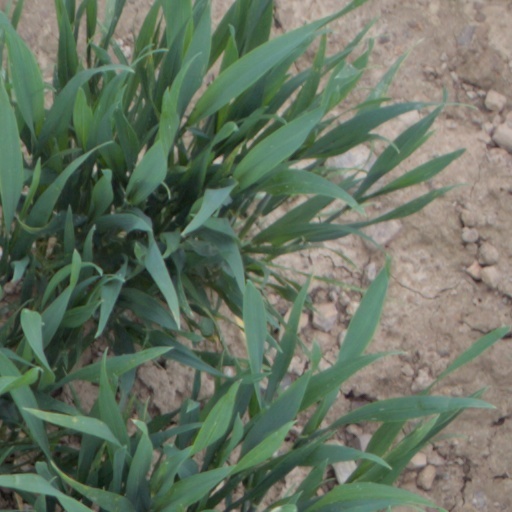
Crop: wheat